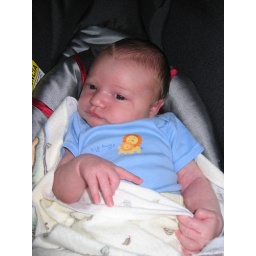
taking a break in the car seat